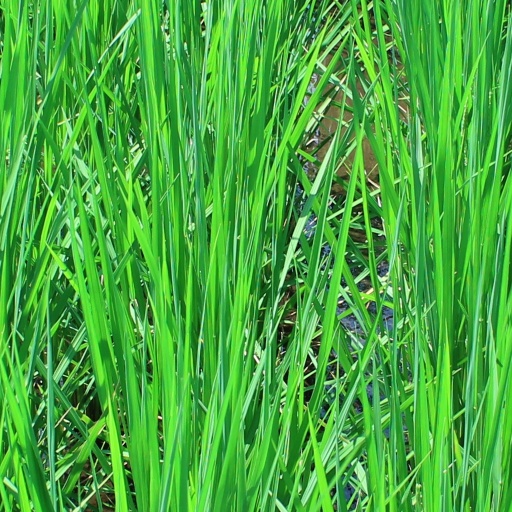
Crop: rice